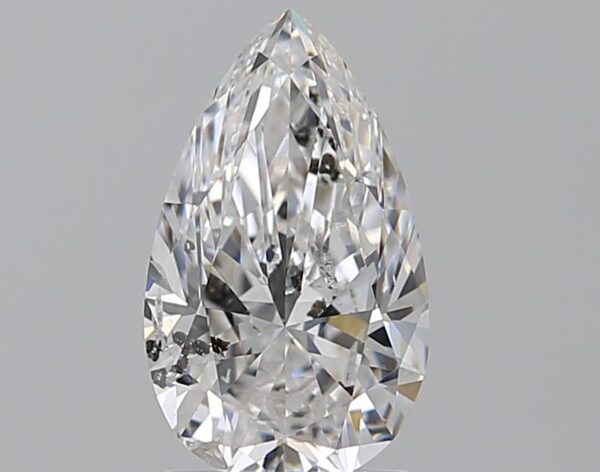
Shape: pear
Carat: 1.51
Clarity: SI2
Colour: D
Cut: EX
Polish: EX
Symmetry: VG
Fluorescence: N
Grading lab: HRD
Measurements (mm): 10.23 x 6.12 x 3.92